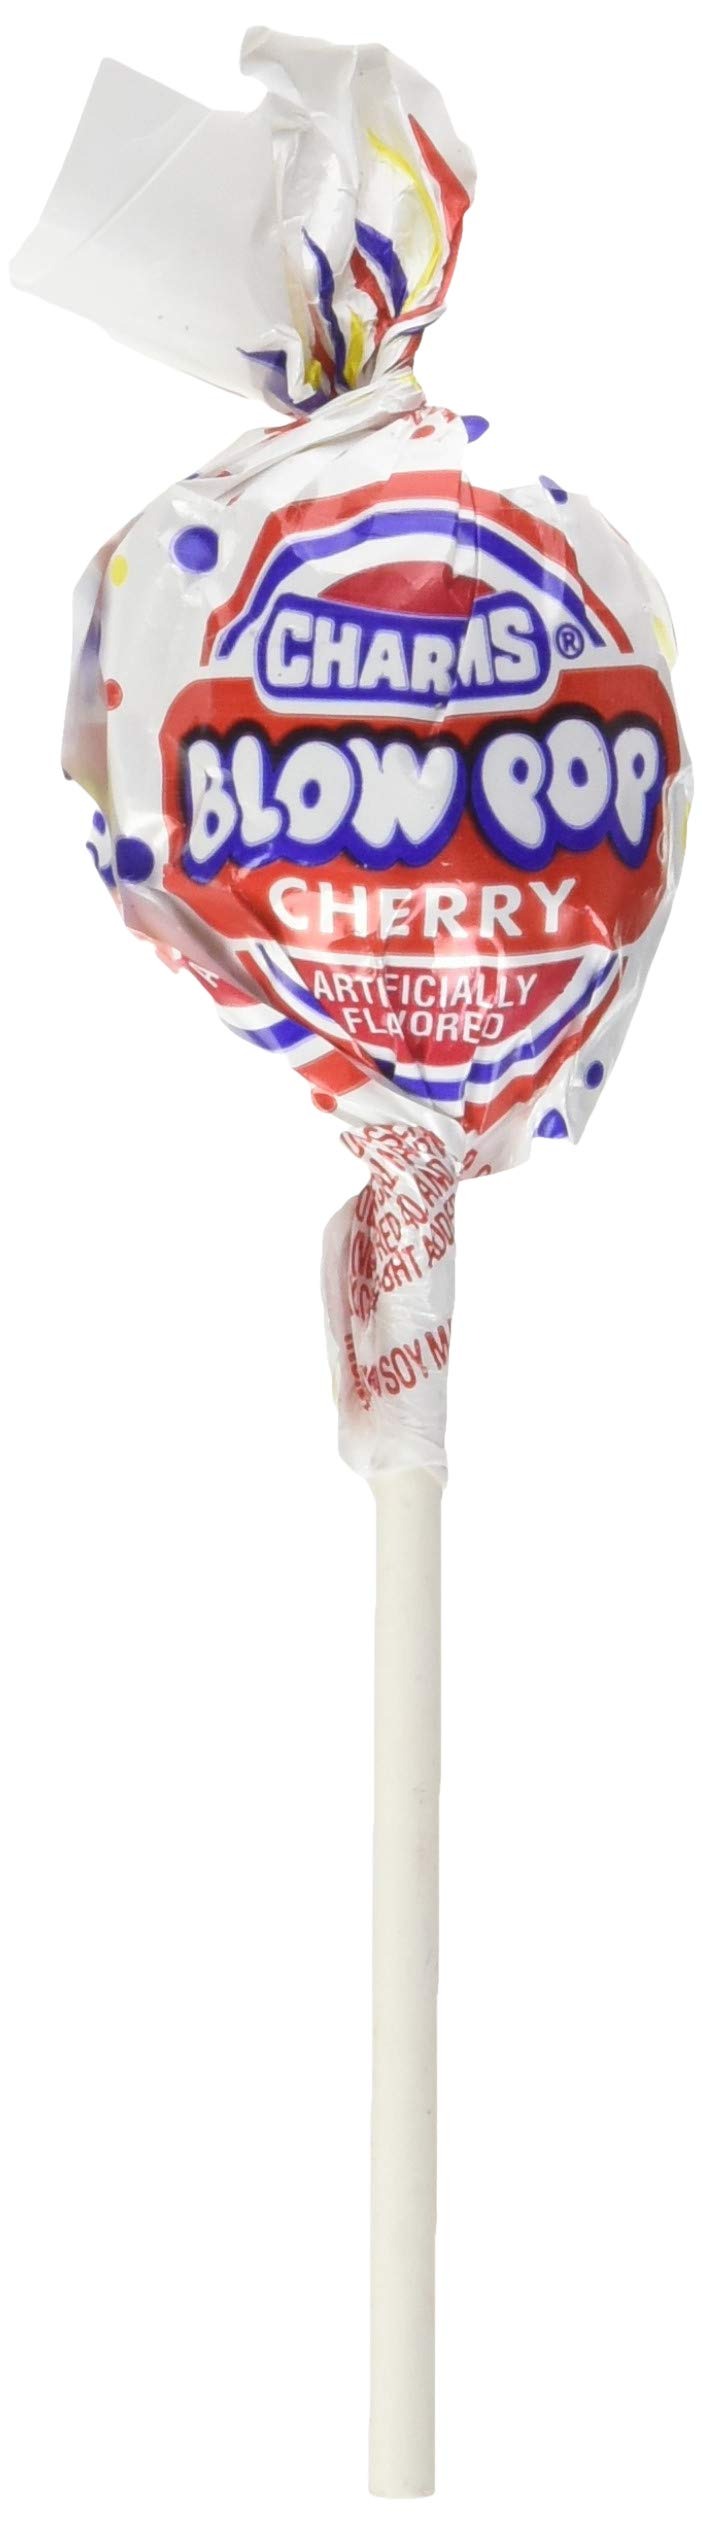
Item Name: Charms Blow Pops Cherry Lollipops 48 Lollipops/box, 31.2 Ounce
Bullet Point 1: DUAL TREAT EXPERIENCE: Features a delicious hard candy shell with a chewy bubble gum center, providing two treats in one for double the fun and flavor.
Bullet Point 2: SWEET CHERRY FLAVOR: Offers a burst of delightful cherry flavor that is both sweet and satisfying, perfect for candy lovers of all ages.
Bullet Point 3: INDIVIDUALLY WRAPPED: Ensures each lollipop is fresh and hygienic, making them ideal for sharing, party favors, or enjoying on the go.
Bullet Point 4: CLASSIC CANDY FAVORITE: A nostalgic treat that has been loved by generations, bringing back fond memories while creating new ones.
Bullet Point 5: VERSATILE USAGE: Great for stocking candy jars, filling piñatas, using as rewards or incentives, and adding a fun touch to any celebration or event.
Product Description: Charms Blow Pops are the #1 bubble gum filled pop in America and for decades consumers have been enjoying hundreds of millions of them every year. Blow Pops are produced from the highest quality ingredients and made to strict production guidelines. Each Blow Pop start as a delicious fruit flavored hard candy shell that is formed simultaneously with a soft bubble gum center. Each pop is individually wrapped to maintain its freshness until you are ready to enjoy this unique dual treat confection.
Value: 48.0
Unit: Count

Price: 18.595